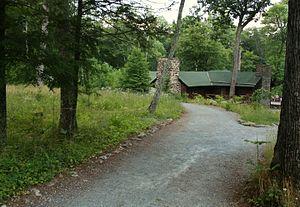
Rapidan Camp, ou Camp Hoover, est une maison américaine située dans le comté de Madison, en Virginie. Construite par Herbert Hoover et sa femme Lou Henry Hoover en 1929, elle leur sert de maison de campagne pendant la présidence de Herbert Hoover. Protégée au sein du parc national de Shenandoah à compter de 1935, elle est inscrite au Virginia Landmarks Register depuis le 16 février 1988 et au Registre national des lieux historiques depuis le 7 juin 1988, date à laquelle elle est aussi classée National Historic Landmark. On y accède depuis la Skyline Drive via la Rapidan Fire Road.